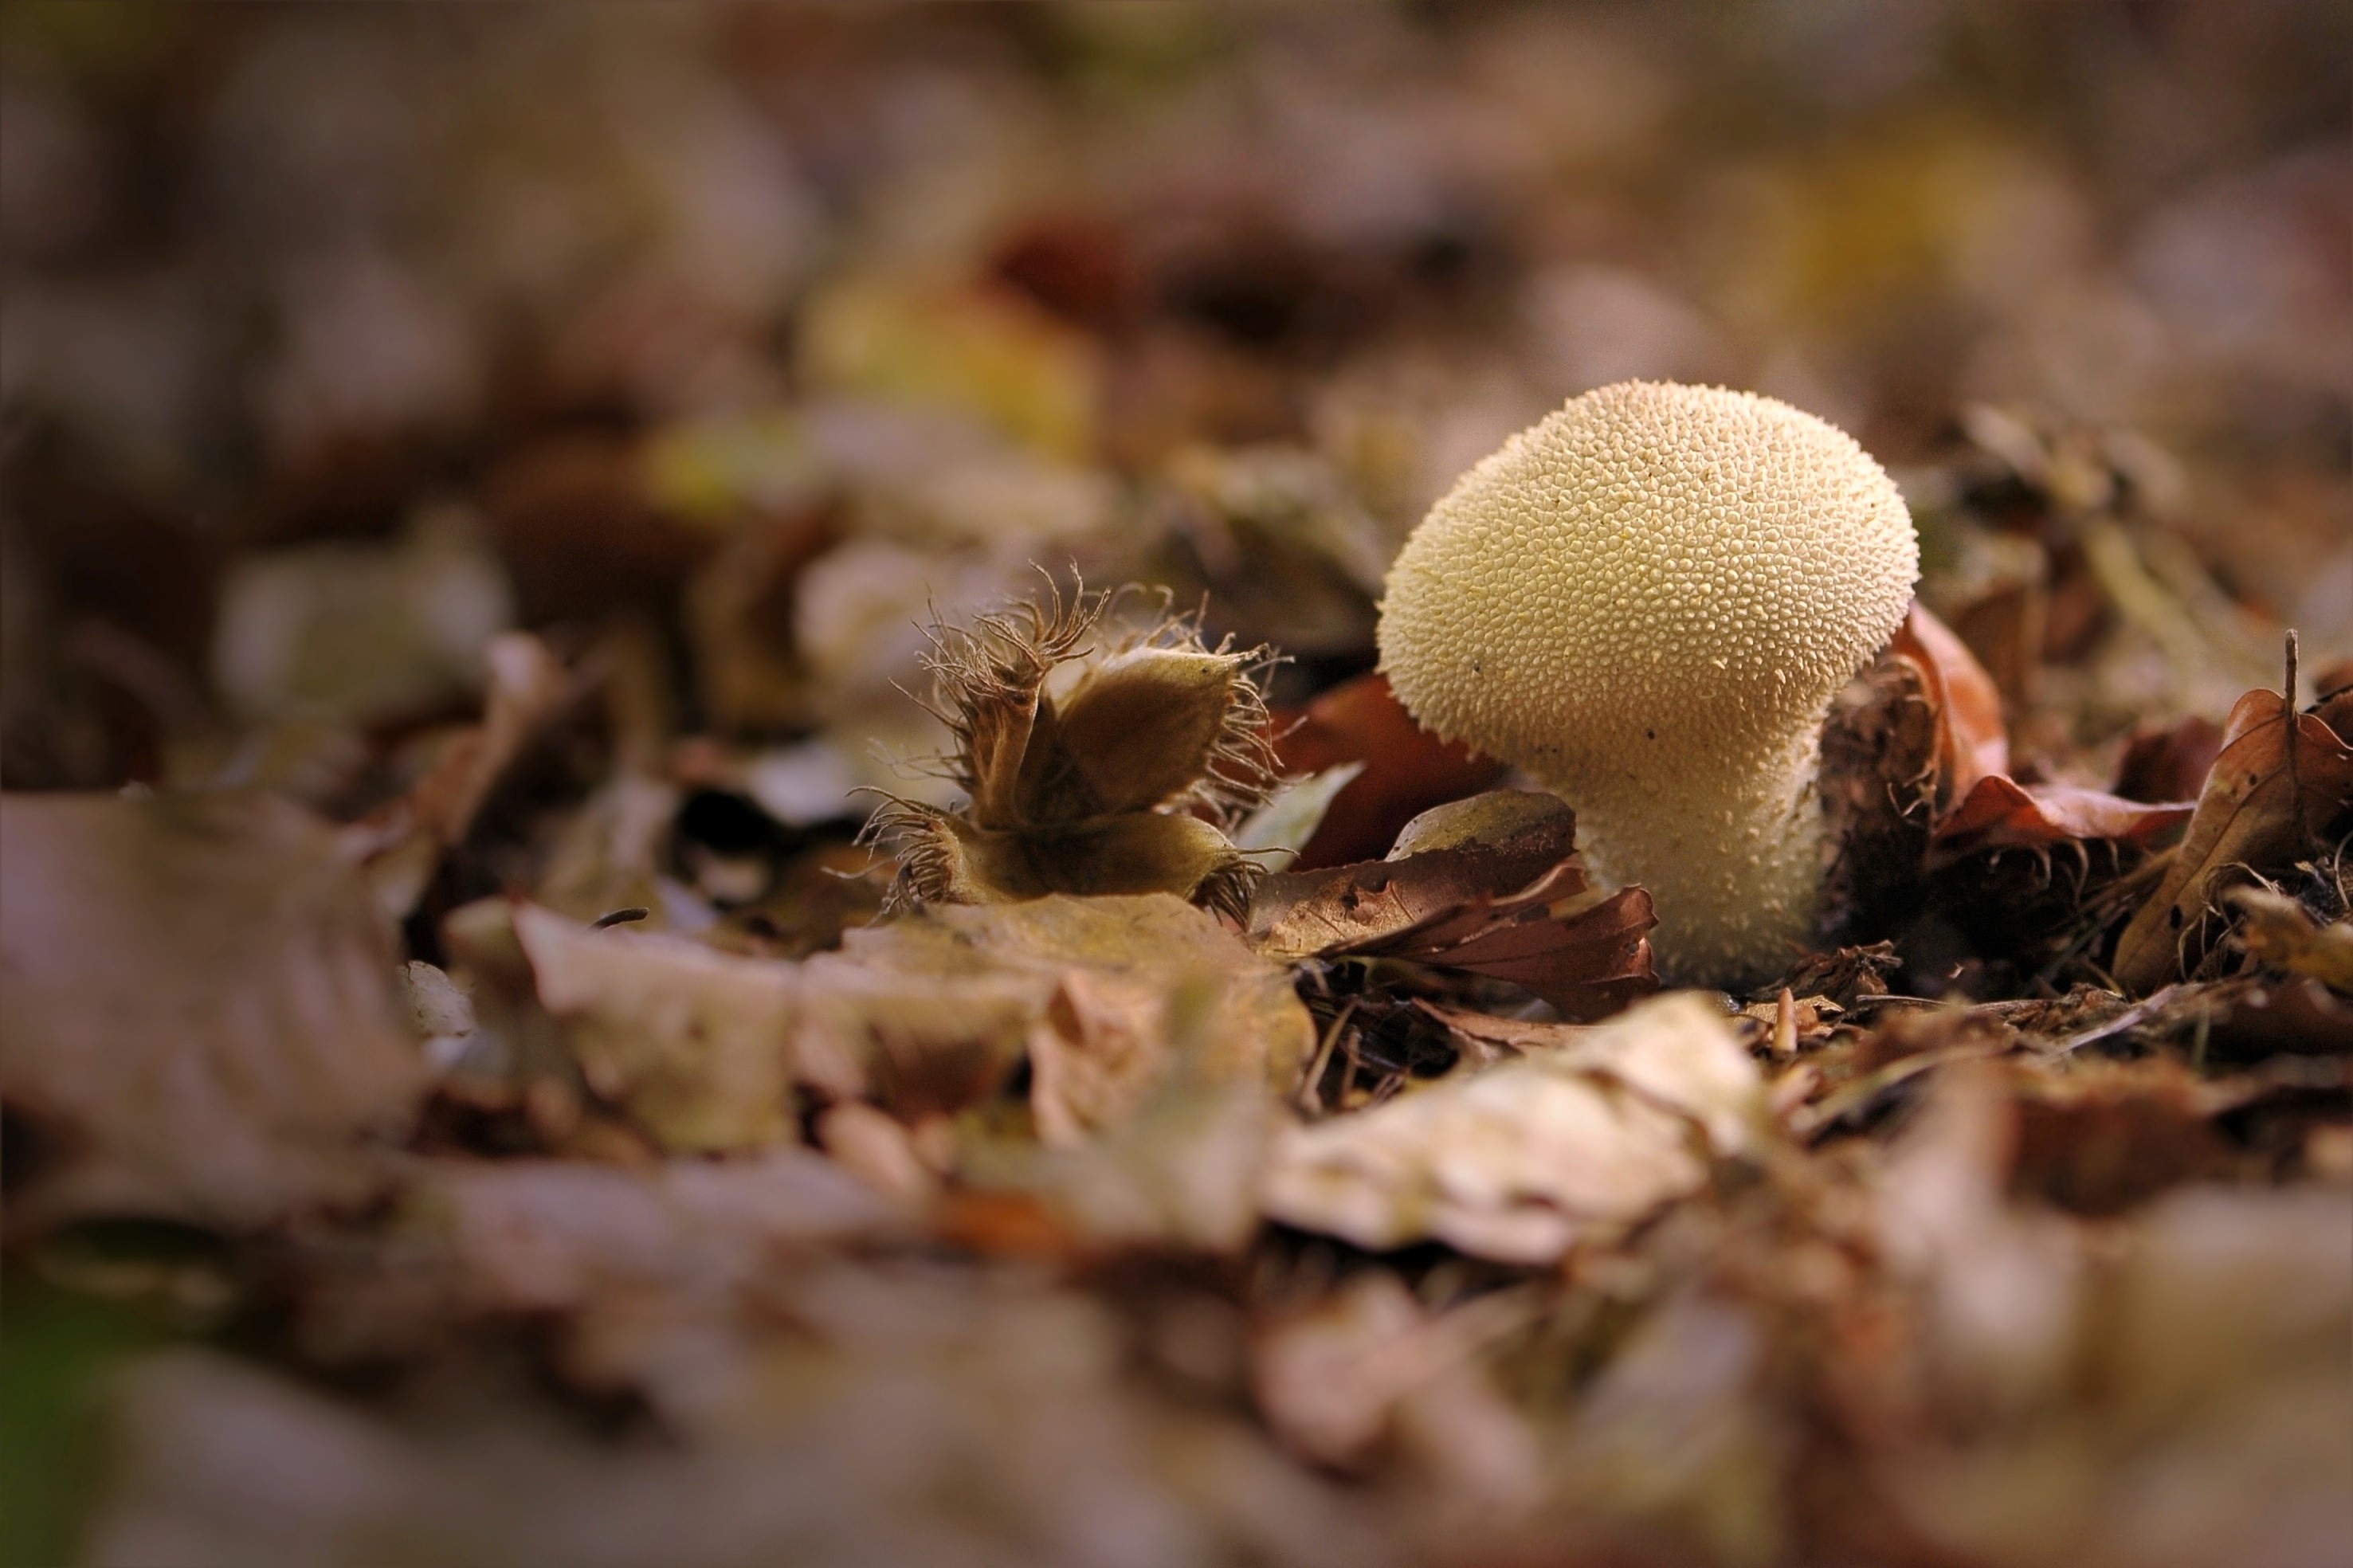
nature, leaf, flower, wildlife, autumn, mushroom, flora, season, fauna, close up, fungus, woodland, auriculariales, fungal species, agaricus, macro photography, bovist, mushroom dust, umbrinum, oyster mushroom, edible mushroom, agaricomycetes, agaricaceae